Military Park Building

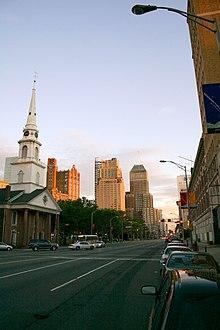
Military Park Building second from left

source: https://web.archive.org/web/20120618144405/http://www.globest.com/news/12_328/newjersey/office/Berger-Leases-Last-Office-Accommodations-at-Newarks-60-Park-320519.html